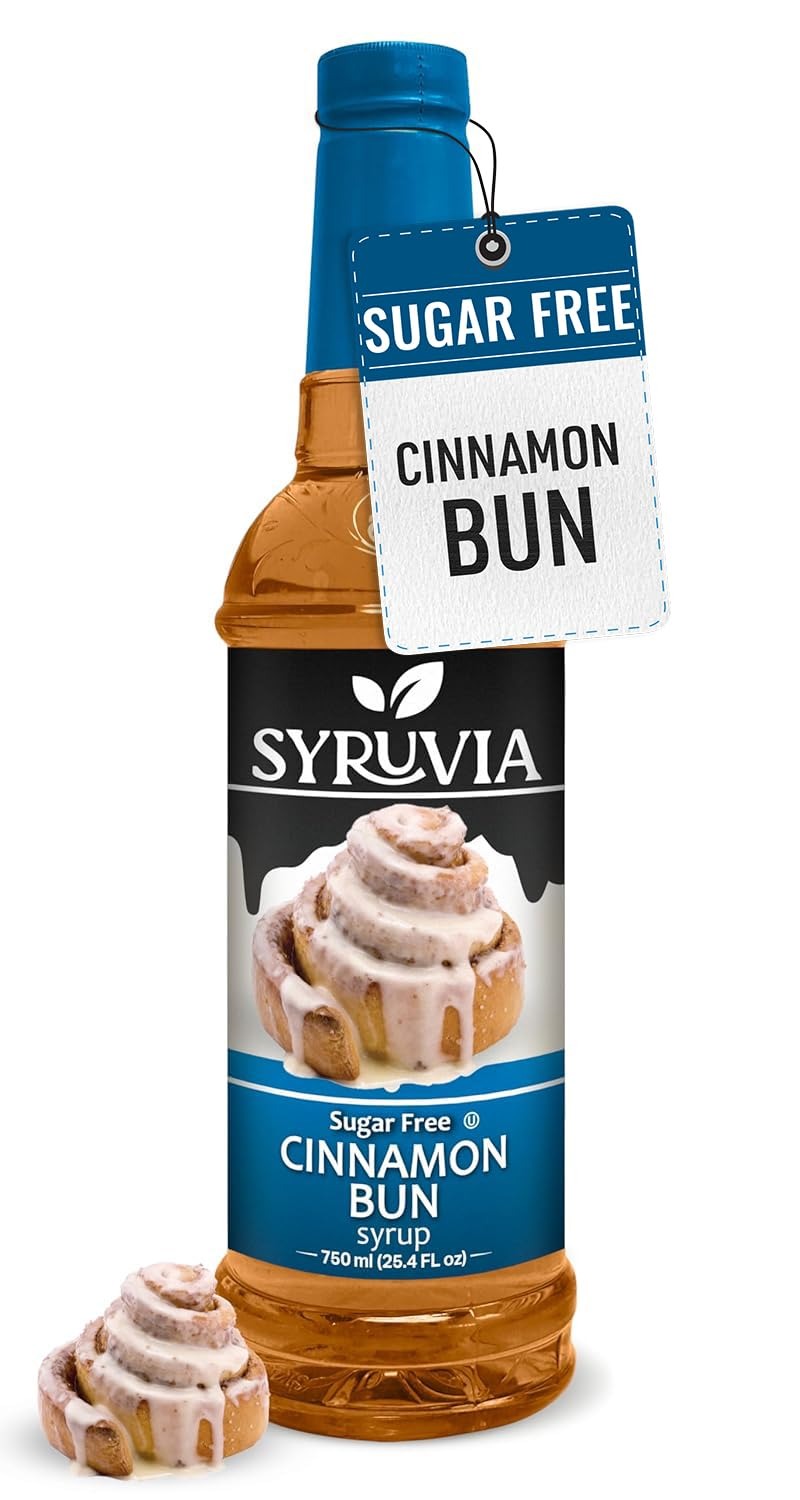
Item Name: Syruvia Sugar-Free Cinnamon Bun Coffee Syrup - 25.4 fl oz Premium Coffee Flavoring Syrup - 0 Calorie-Kosher Coffee Syrups, Gluten Free, Perfect for Drinks, Soda, Shakes, Desserts, and More.
Bullet Point 1: Sugar-Free Cinnamon Bun Syrup: Experience the homely essence of Cinnamon Bun without the extra calories. Our Sugar-Free Cinnamon Bun Syrup offers the same delicious richness in a guilt-free version.
Bullet Point 2: Add Savor to Your Coffee: Awaken your senses and indulge in the delightful taste of coffee flavored to your liking with the Syruvia coffee flavoring syrup! Our syrups bring savor, aroma and a sweet note that promises to pamper your senses every morning!
Bullet Point 3: Quality You Can Trust: The Syruvia syrups for coffee drinks are made in the USA with the highest quality, most refined ingredients to ensure excellent freshness and the richest taste! The coffee syrups are Kosher-certified, free of any unnecessary fillers, and contain no added coloring, providing you with a pure and natural coffee experience
Bullet Point 4: Endless Possibilities: Thanks to its intense aroma and delightful taste, our coffee flavoring can be added to a wide range of beverages and desserts, including shakes, lattes, cappuccino, iced coffee, teas, smoothies, protein shakes, oatmeal, porridge and much more!
Bullet Point 5: A Diet-Friendly Choice: This sugar-free syrup for coffee is an excellent diet-friendly choice as it has zero calories and carbs! The coffee flavoring syrup is sugar-free and sweetened with sucralose, adding sweetness to your beverages without the extra pounds on the scale!
Value: 25.4
Unit: Fl Oz

Price: 11.99